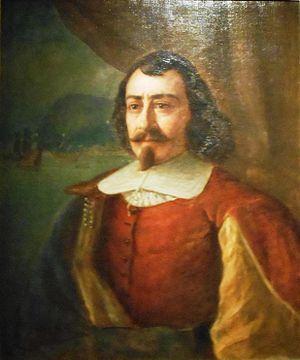
Samuel de Champlain (1567-1635), huile sur toile